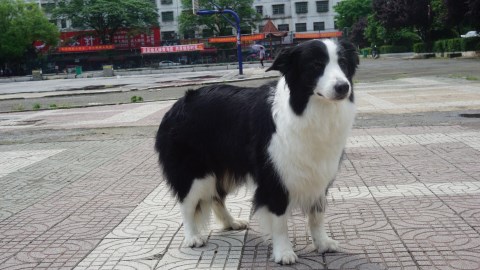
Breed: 2594-n000109-Border_collie